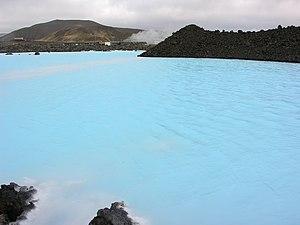
Une eau sulfureuse, parfois eau sulfurée, est une eau contenant un composé du soufre, le sulfure d'hydrogène, qui lui confère une odeur caractéristique d'œuf pourri. Elle compte en raison de sa composition parmi les eaux utilisées dans le thermalisme notamment pour ses effets bénéfiques dans les maladies de la peau et des poumons. À faibles dosages, l'eau sulfureuse peut être employée comme eau minérale.